Dalefield railway station

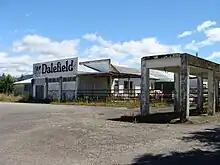
Dalefield dairy factory.

Dalefield was always considered to be a small station but at various times throughout its history served significant customers or sources of traffic such as an early sawmill in the vicinity and the nearby dairy factory. Trains were also crossed there in the days before signalling arrangements were standardised but this practice was discontinued when more modern signal systems were introduced at the larger stations.